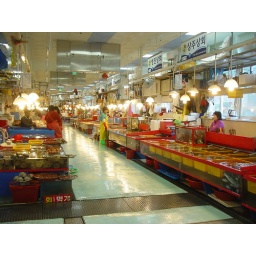
The biggest fish market in Korea, colourful and full of all kinds of fishes.